Saskia Bartusiak

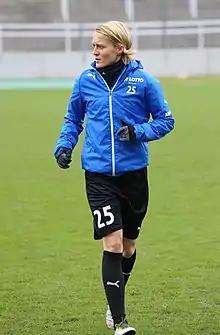
Bartusiak before the game against Bayern Munich in November 2016

Saskia Bartusiak (born 9 September 1982) is a German retired footballer. She played as a centre back.